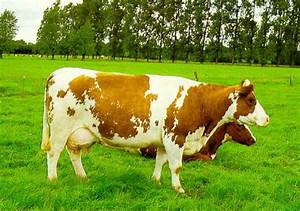
Label: mucca